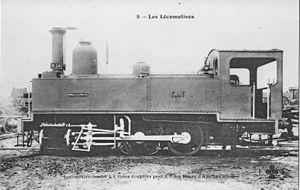
Carte postale ancienne éditée par FF - CCCC, n°9, collection Les Locomotives :Locomotive-tender à 6 roues couplées pour Cie des Mines d'Aniche.Machine n°14
La Compagnie des mines d'Aniche était une compagnie qui exploitait des mines de charbon dans la région Nord-Pas-de-Calais en France et qui possédait aussi des usines et des lavoirs.